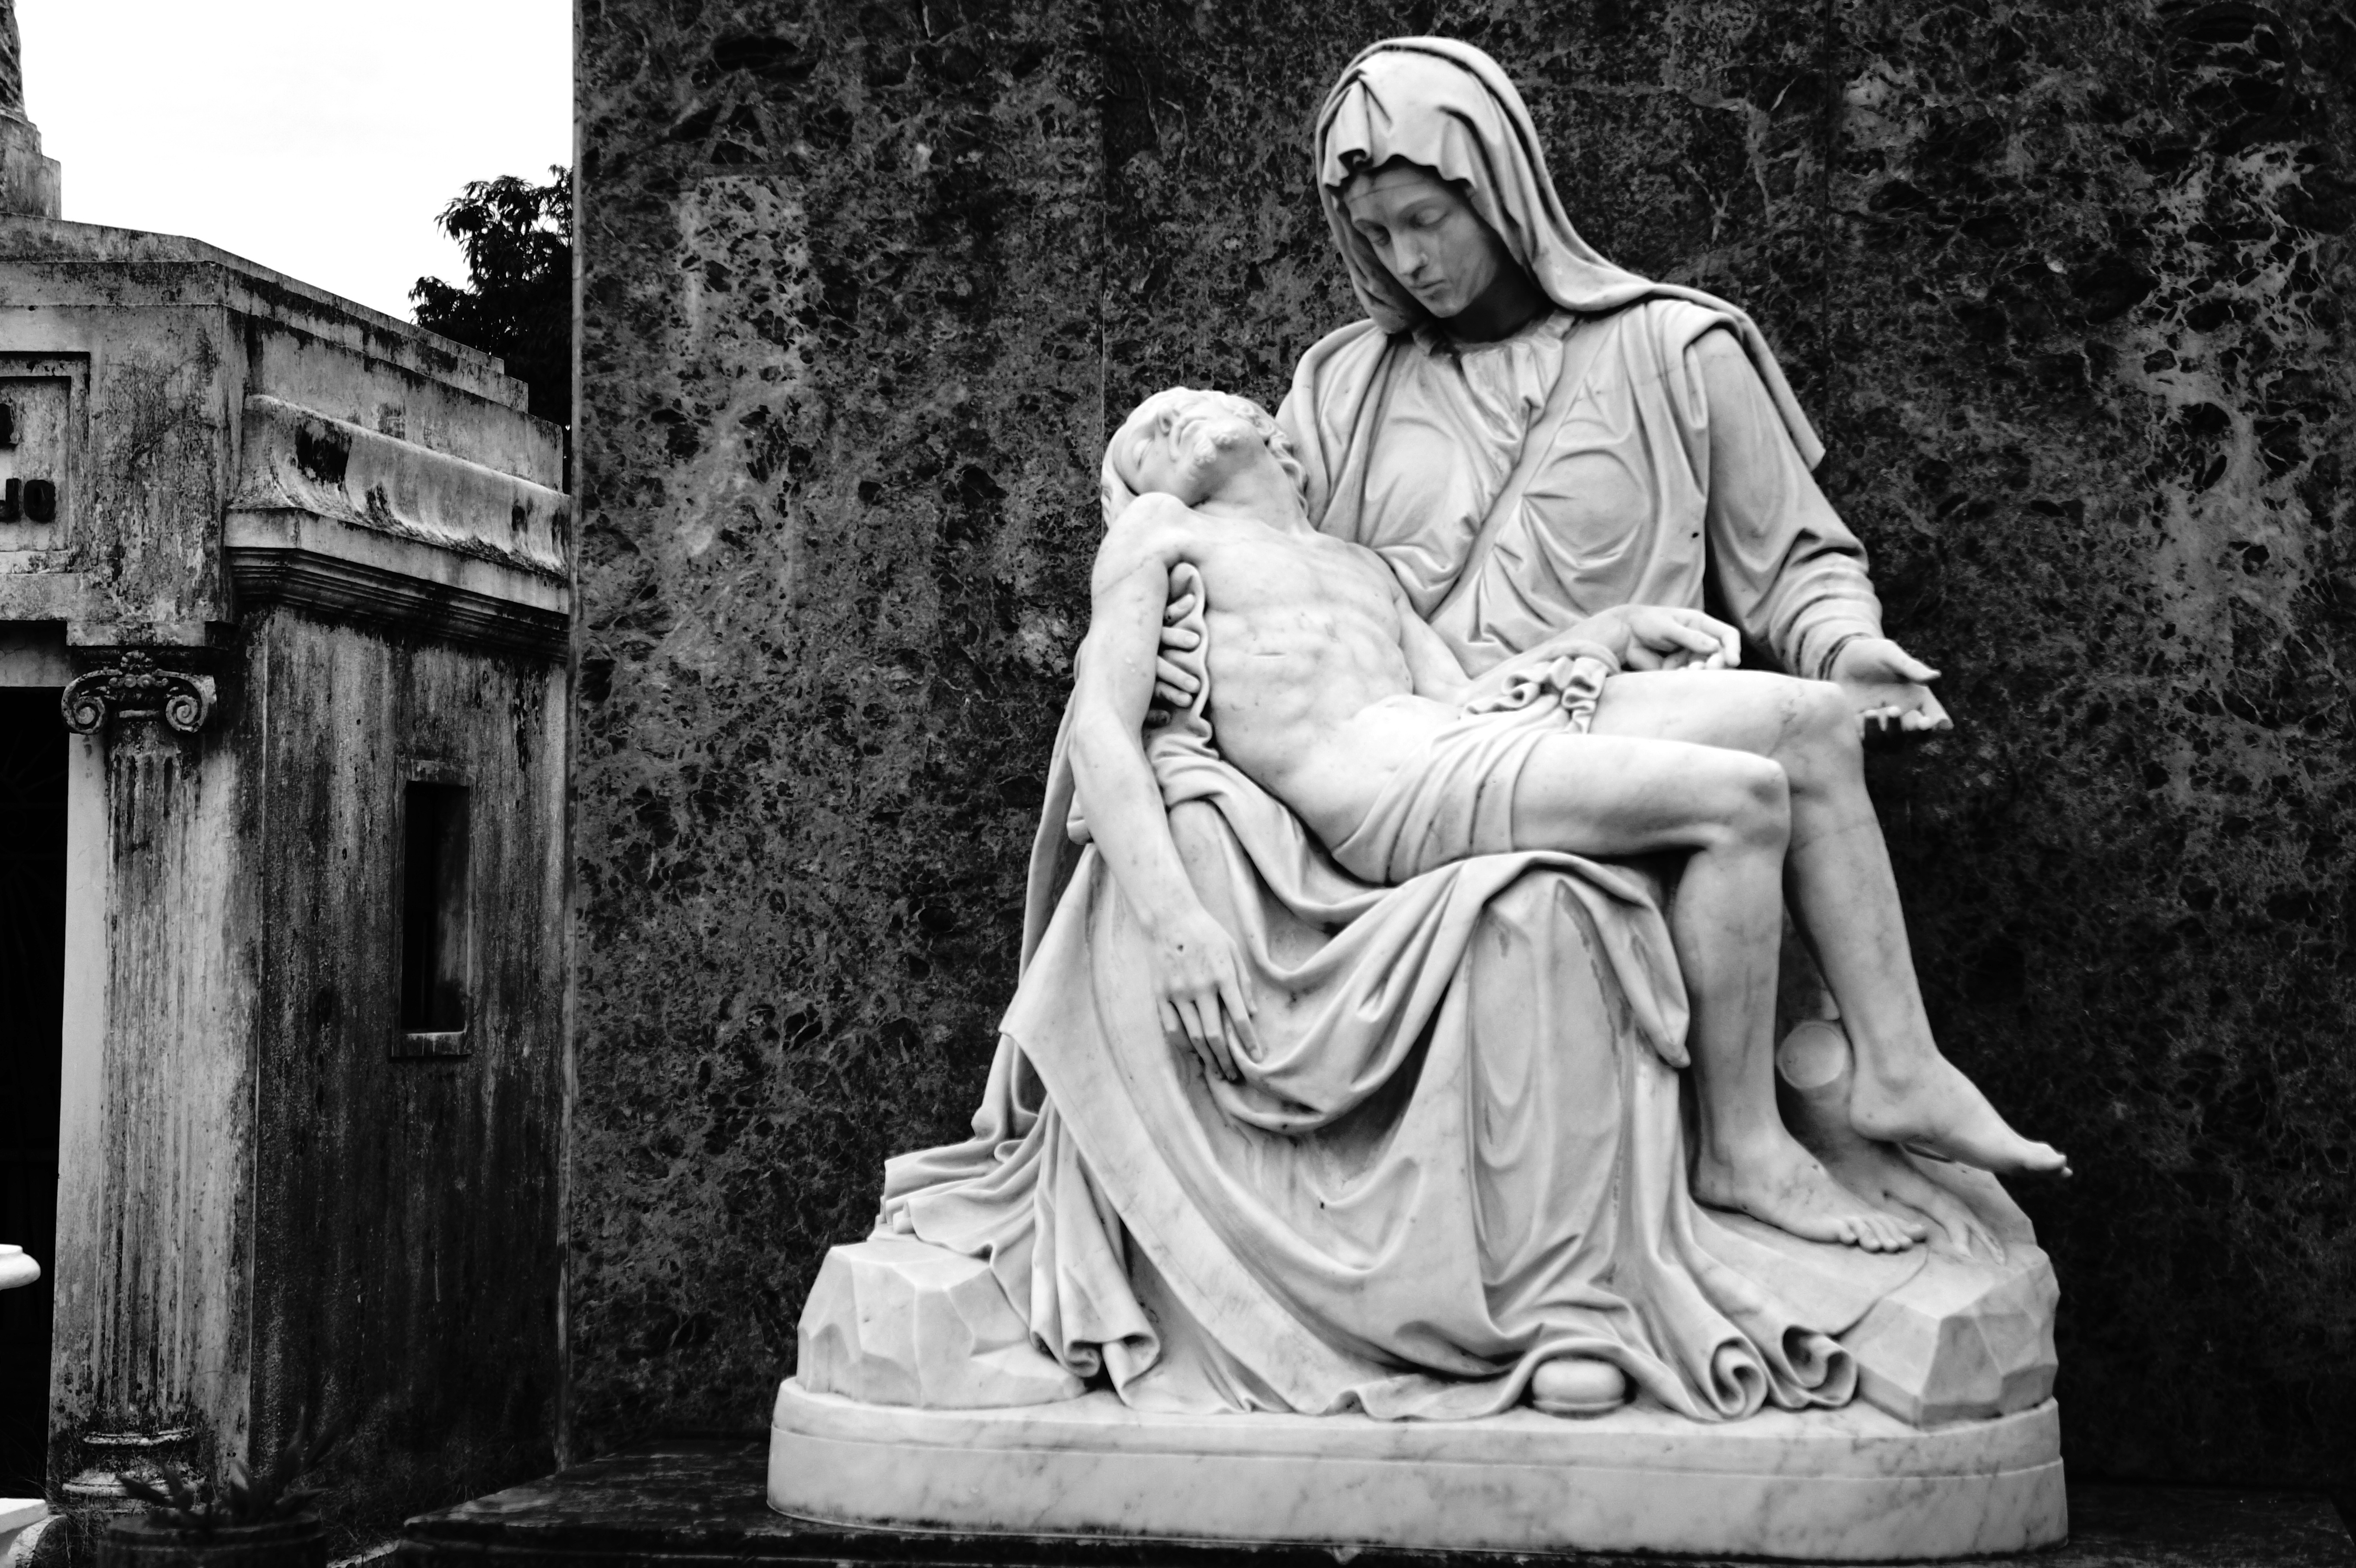
black and white, stone, monument, statue, sitting, religion, cemetery, monochrome, sculpture, art, temple, photograph, culture, history, holiness, mausoleum, el salvador, belief, monochrome photography, ancient history, human positions, illustrious cemetery, godliness